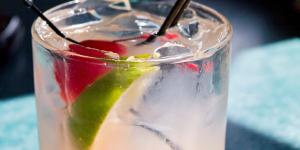
pisco collins